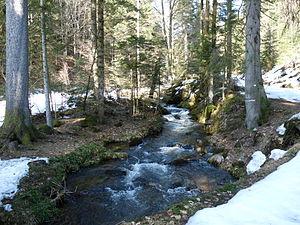
Le Rabodeau entre le col de Prayé et Moussey (Vosges)
Le Rabodeau est une rivière française du Grand Est qui coule dans le département des Vosges. C'est un affluent droit de la Meurthe, donc un sous-affluent du Rhin par la Moselle.
Moussey est une commune française située dans le département des Vosges en région Grand Est.